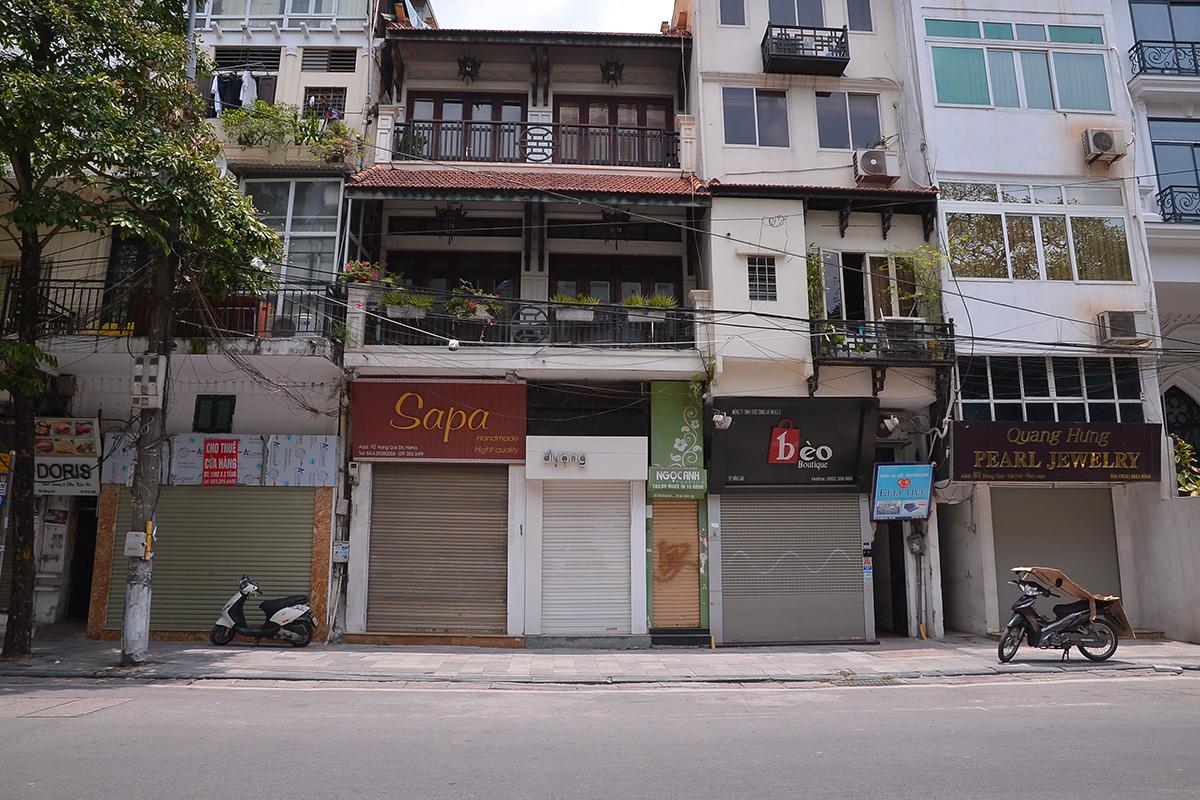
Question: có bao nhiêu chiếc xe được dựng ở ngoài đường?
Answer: hai chiếc